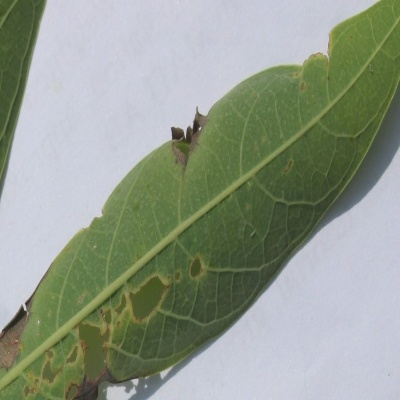
Crop: Cassava
Condition: bacterial blight